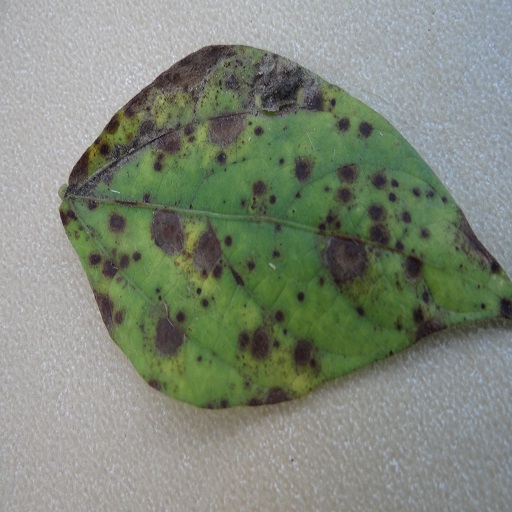
Label: Anthracnose